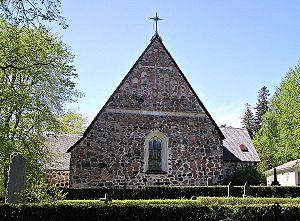
Nagu est une ancienne commune du sud-ouest de la Finlande. Comme beaucoup des petites communes insulaires de cette région, Nagu compte une large majorité de suédophones.
Storlandet est une île de l'archipel de Turku en Finlande.